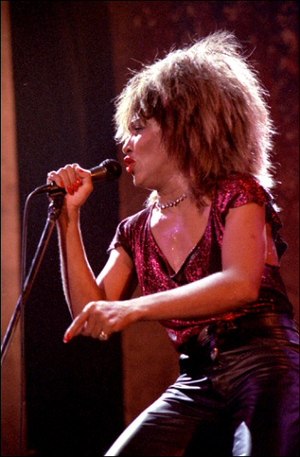
Tina Turner
Tina Turner i 1985.
Tina Turner er en Grammy-vindende pop/rock sangerinde. Hun har endvidere medvirket i en række film. Tina Turner er født op opvokset i USA, men opnåede i 2013 schweizisk statsborgerskab.